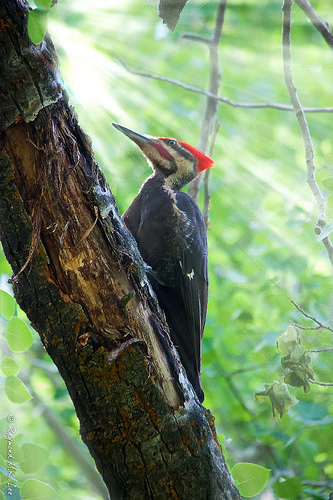
this bird has an arrowhead shaped head and a bright red mohawka long bird with a red top on the crown, and a silver bill.
the bird is black back, belly and breast the head is small compare to its body the bill is sharp
this bird is black in color with a long sharp beak, and black eye rings.
this is a large black bird with a black cheek patch and a red crown.
the bird's long pointed beak and red head stand out from the rest of its body which is mostly black.
this bird has a unique shaped black and white bill and a bright red crown.
this bird has a lot of black features, a beige face, and a red crown.
this is a dark colored bird with light colors on the face, a prominent red crown and a long pointed beak.
this bird sports a scarlet crown, a large gray bill, and deep black secondaries and primaries.
Species: Pileated Woodpecker